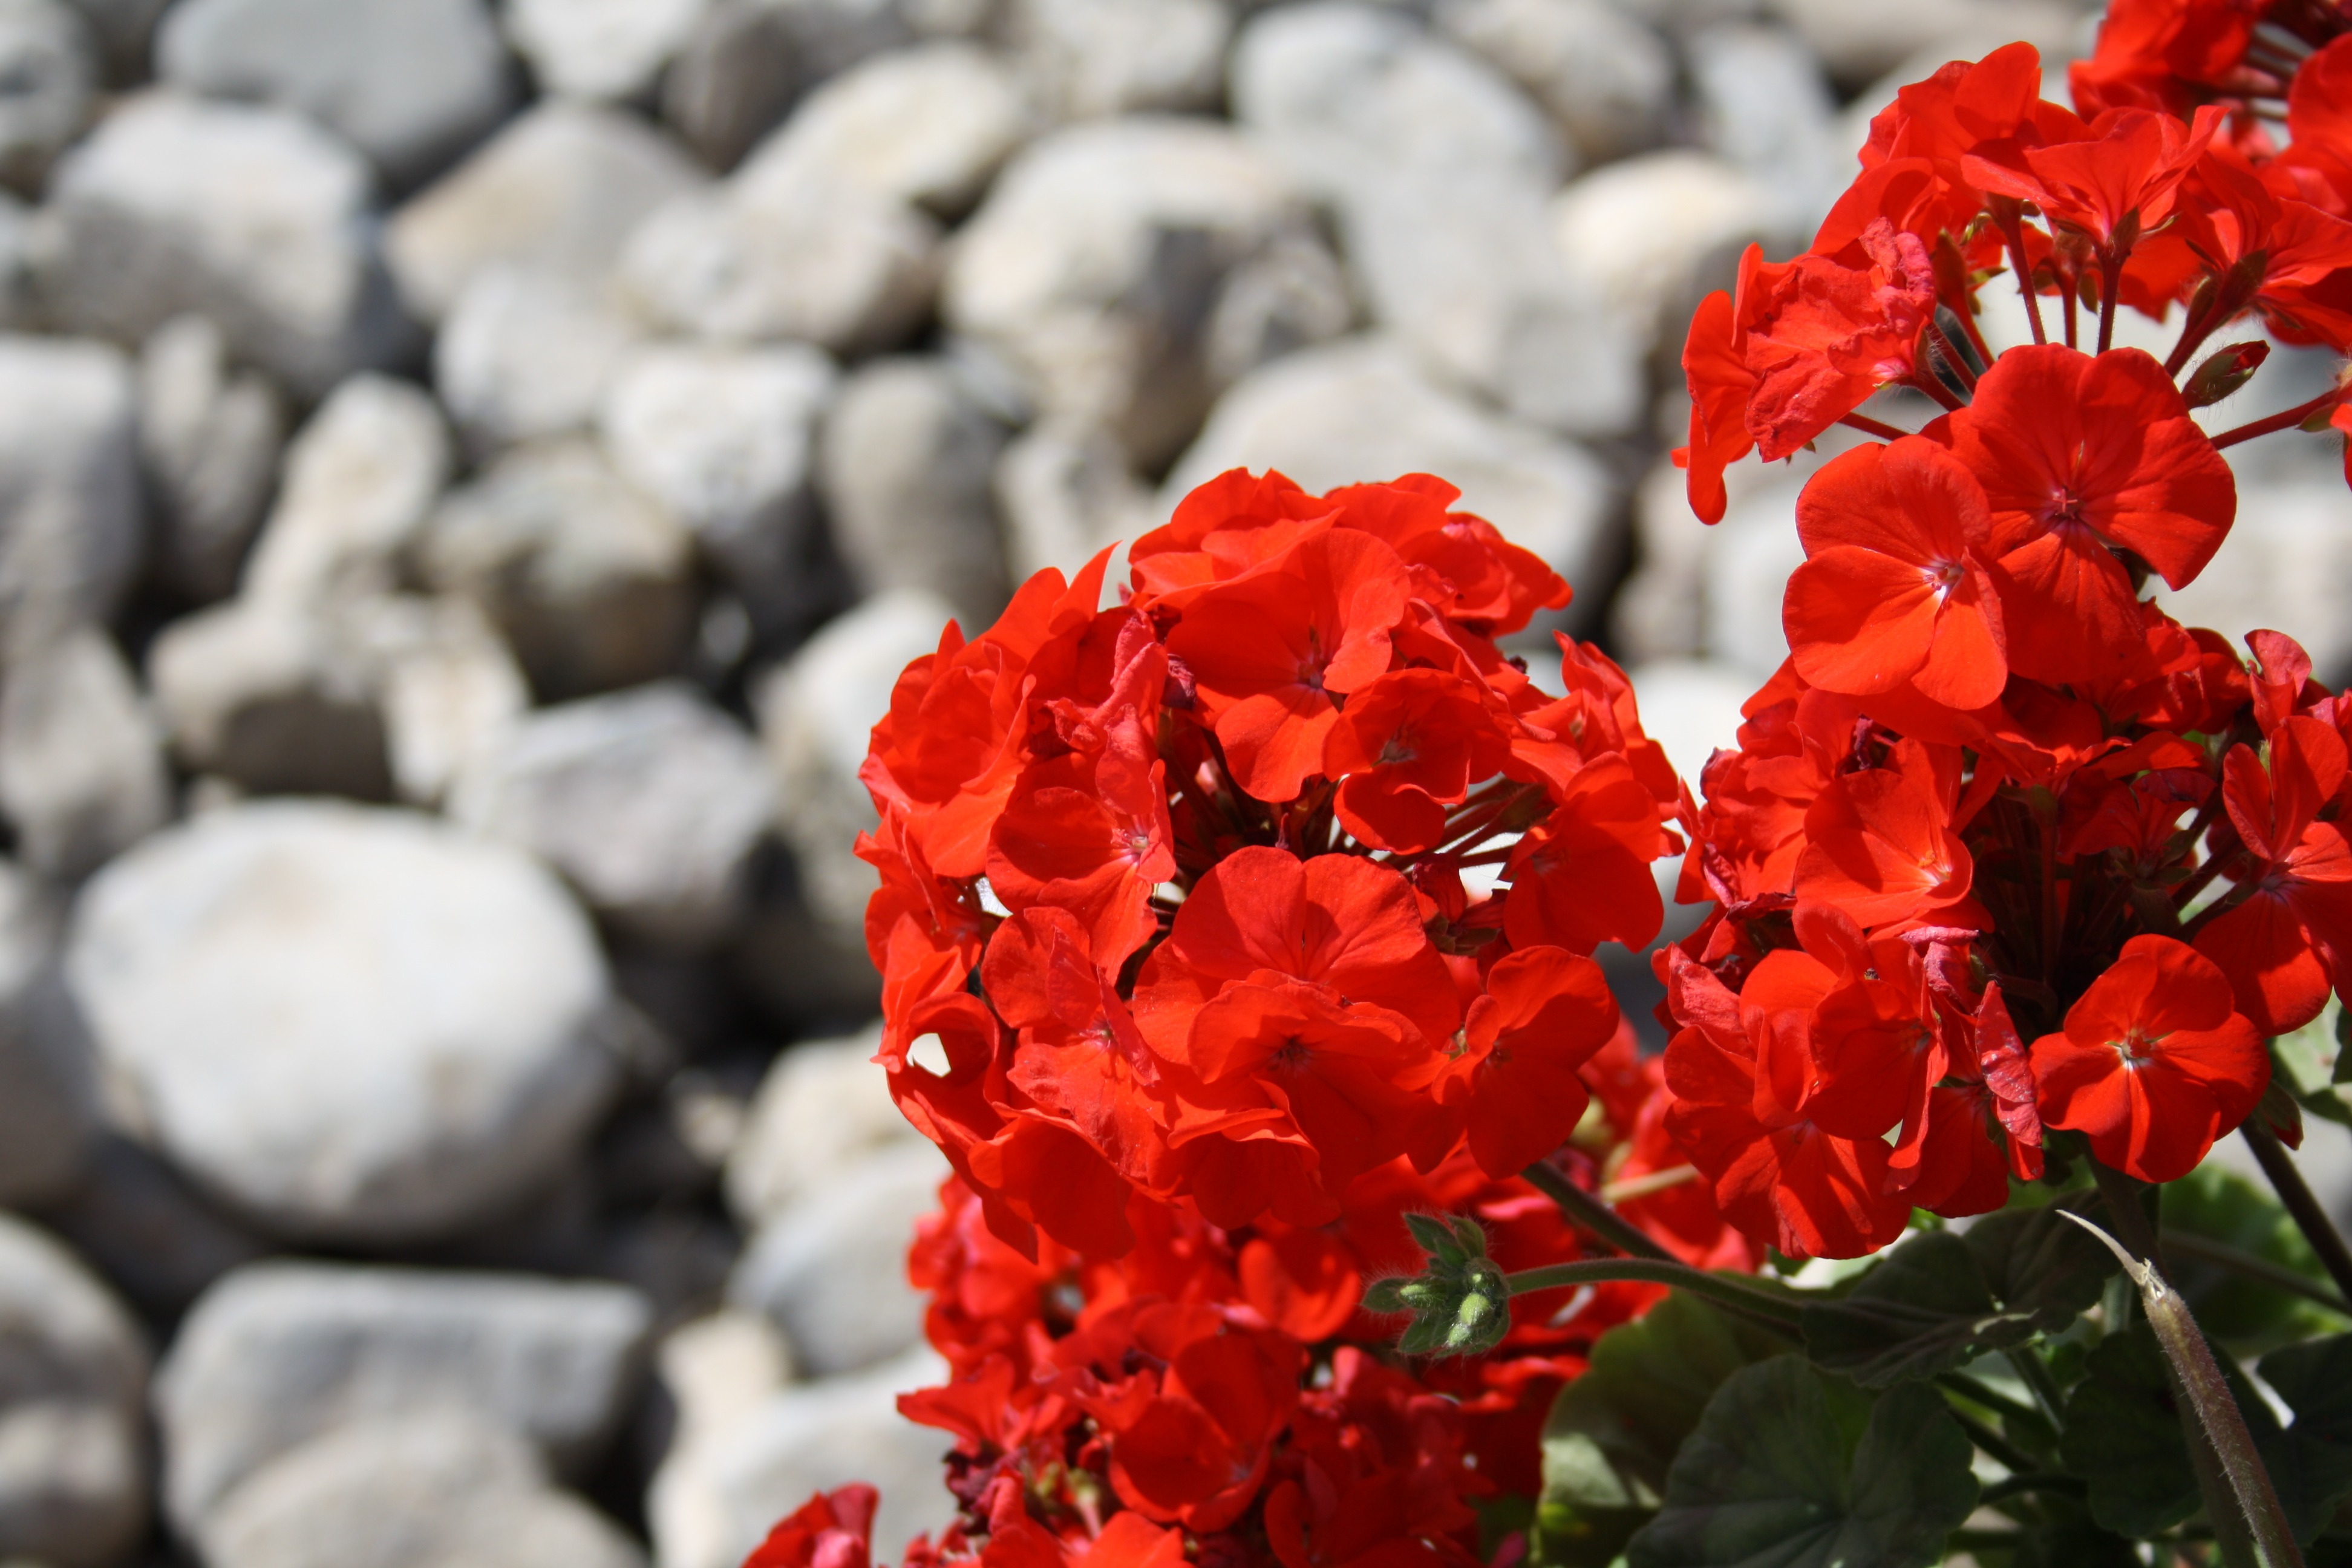
plant, leaf, flower, petal, red, flora, geranium, stones, dianthus, pelargonium, perennials, macro photography, flowering plant, annual plant, land plant, storksbills